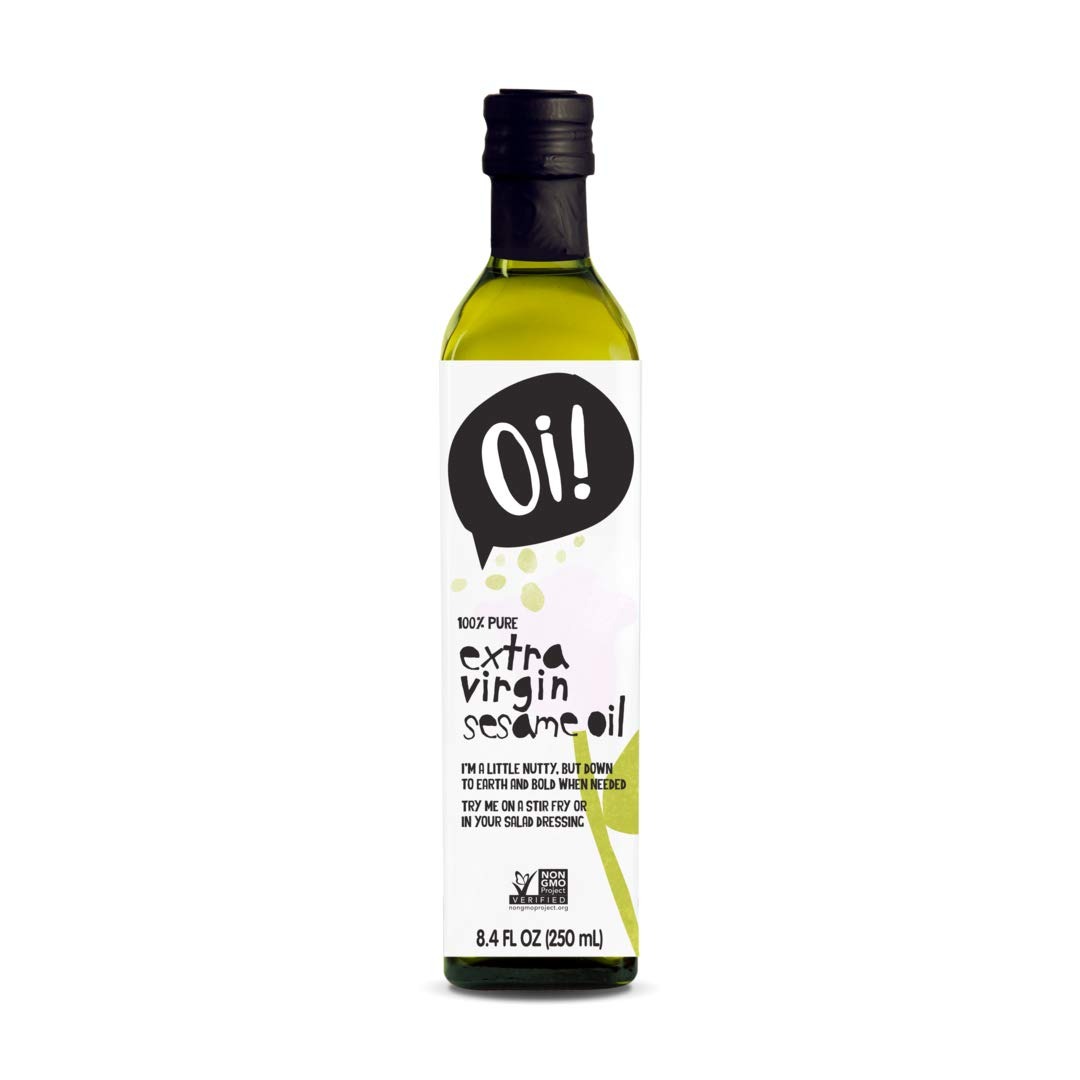
Item Name: Oi! Extra Virgin Sesame Oil 8.4 oz, Non-GMO, Gluten Free for Cooking, Baking, and Grilling Asian Inspired Dishes
Bullet Point: Kosher
Product Description: Non-GMO Project verified. nongmoproject.org. I'm a little nutty, but down to earth and bold when needed. Hi! Nice to meet you! When it comes to other foods, i'm not picky. My favorite dinner guests are pan seared ahi tuna ,a big heap of noodles, and anything ginger-based. The only thing i'm a perfectionist about is myself. Nothin' else in here but pure all-natural extra virgin sesame oil! I get along with everyone, except for chemicals, solvents and GMOs. They aren't on my guest list. So, what's for dinner? My hobbies include: Dressing, drizzling, sauteing, marinating. Created by your friend at Chosen Foods. Product of Mexico.
Value: 8.4
Unit: Fl Oz

Price: 5.23